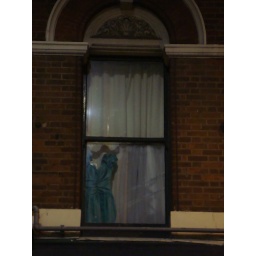
dress in window